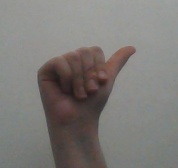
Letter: dhad